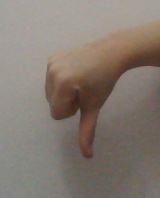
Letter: waw